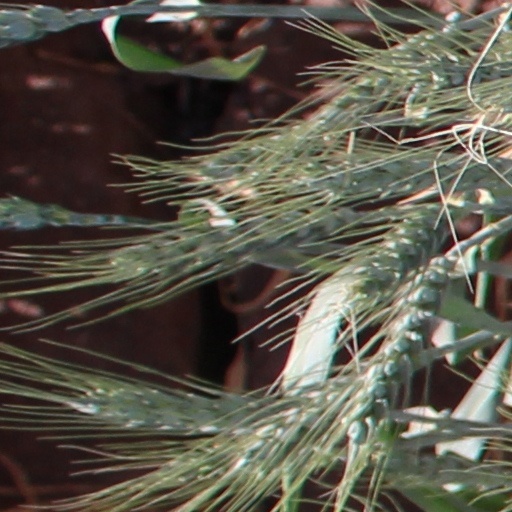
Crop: wheat